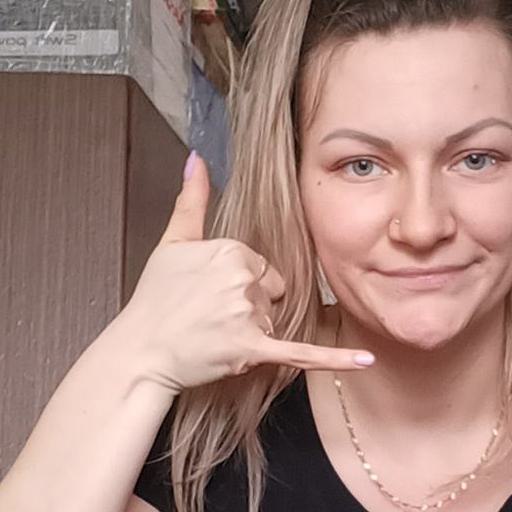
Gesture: call